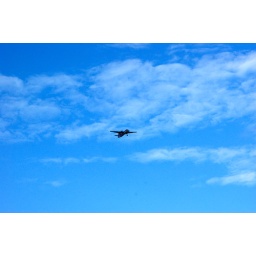
I saw a plane above my house